Armando Figueira Trompowsky de Almeida

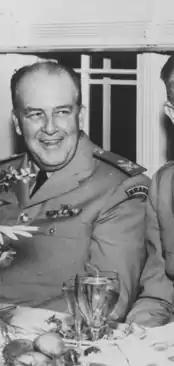
Armando Figueria

Marshal of the Air Armando Figueira Trompowsky de Almeida (30 January 1889 - 16 January 1964) was the first Chief of Staff of the Brazilian Air Force and was Minister of Aviation from 1945 to 1951 for which work he was described as the Consolidator of the Ministry of Aviation.